2017–18 Florida State Seminoles men's basketball team

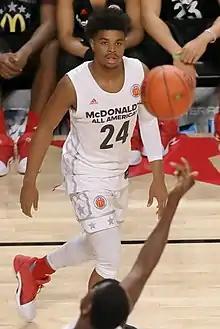
Florida State recruit M. J. Walker at the 2017 McDonald's All-American Boys Game.

The 2017–18 Florida State Seminoles men's basketball team represented Florida State University during the 2017–18 NCAA Division I men's basketball season. The Seminoles were led by head coach Leonard Hamilton, in his 16th year, and played their home games at the Donald L. Tucker Center on the university's Tallahassee, Florida campus as members of the Atlantic Coast Conference.